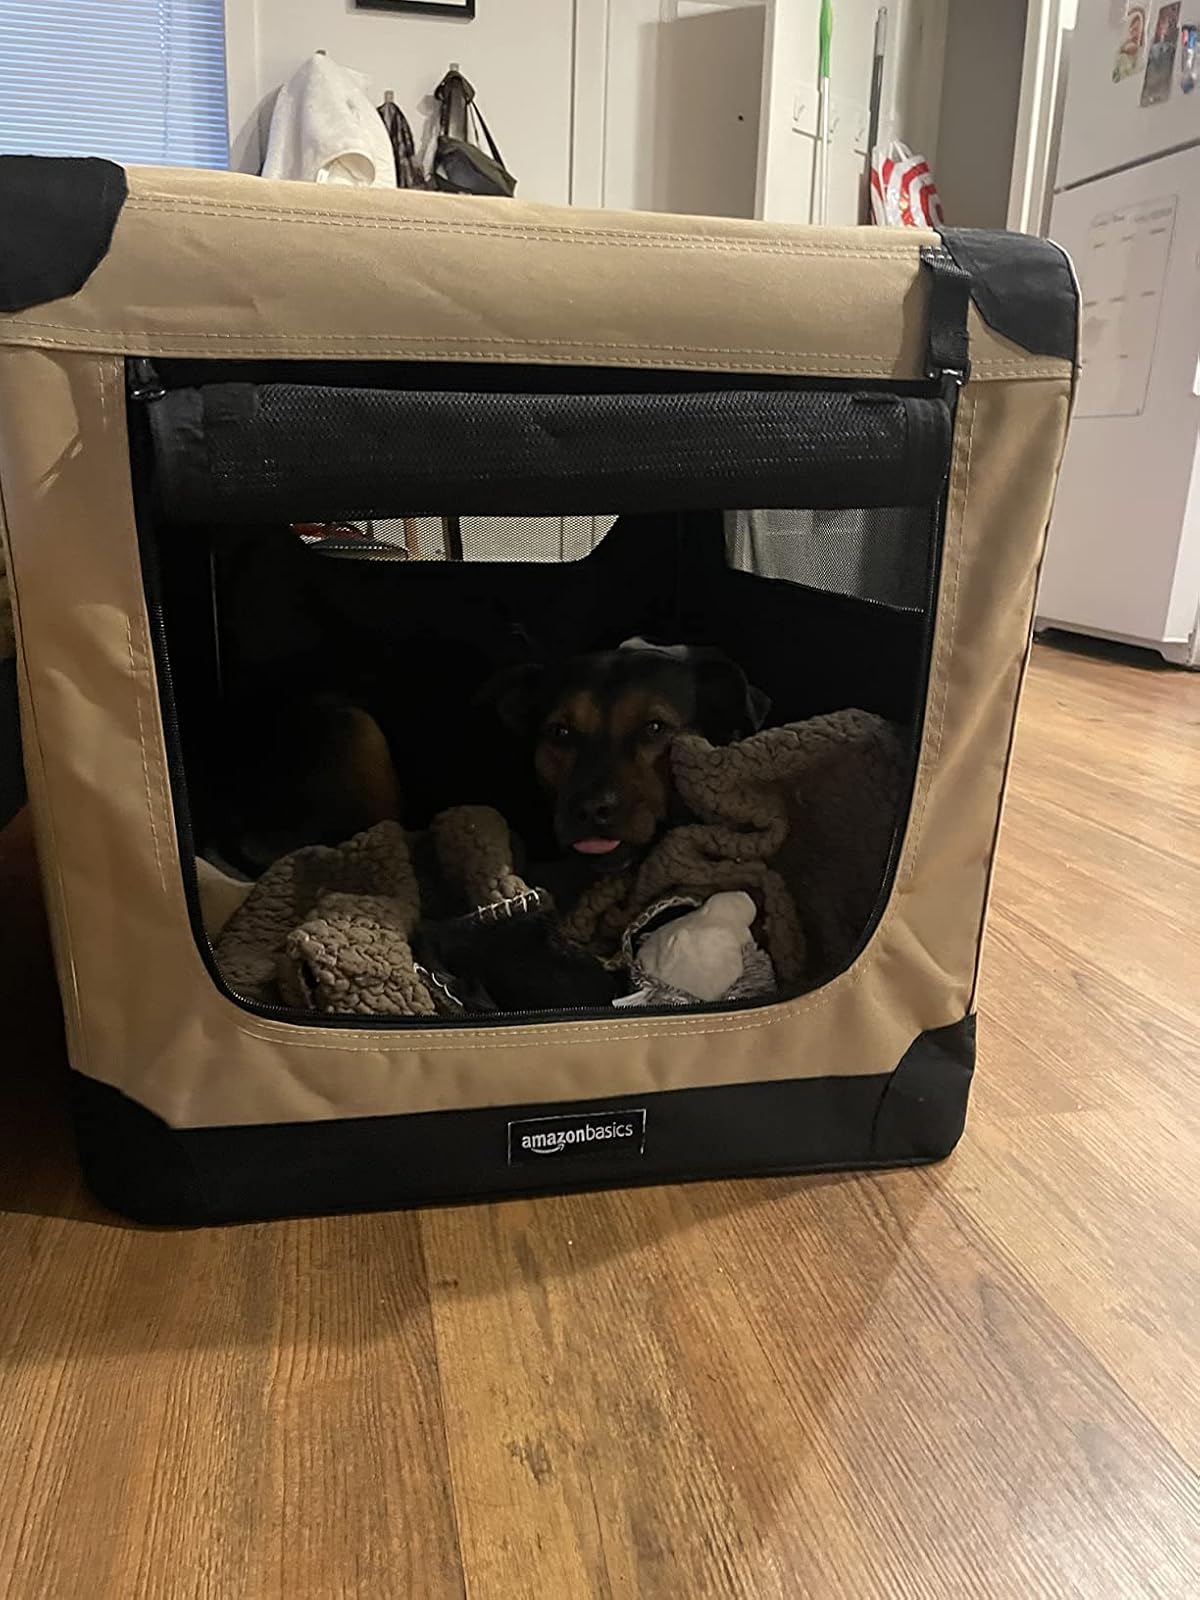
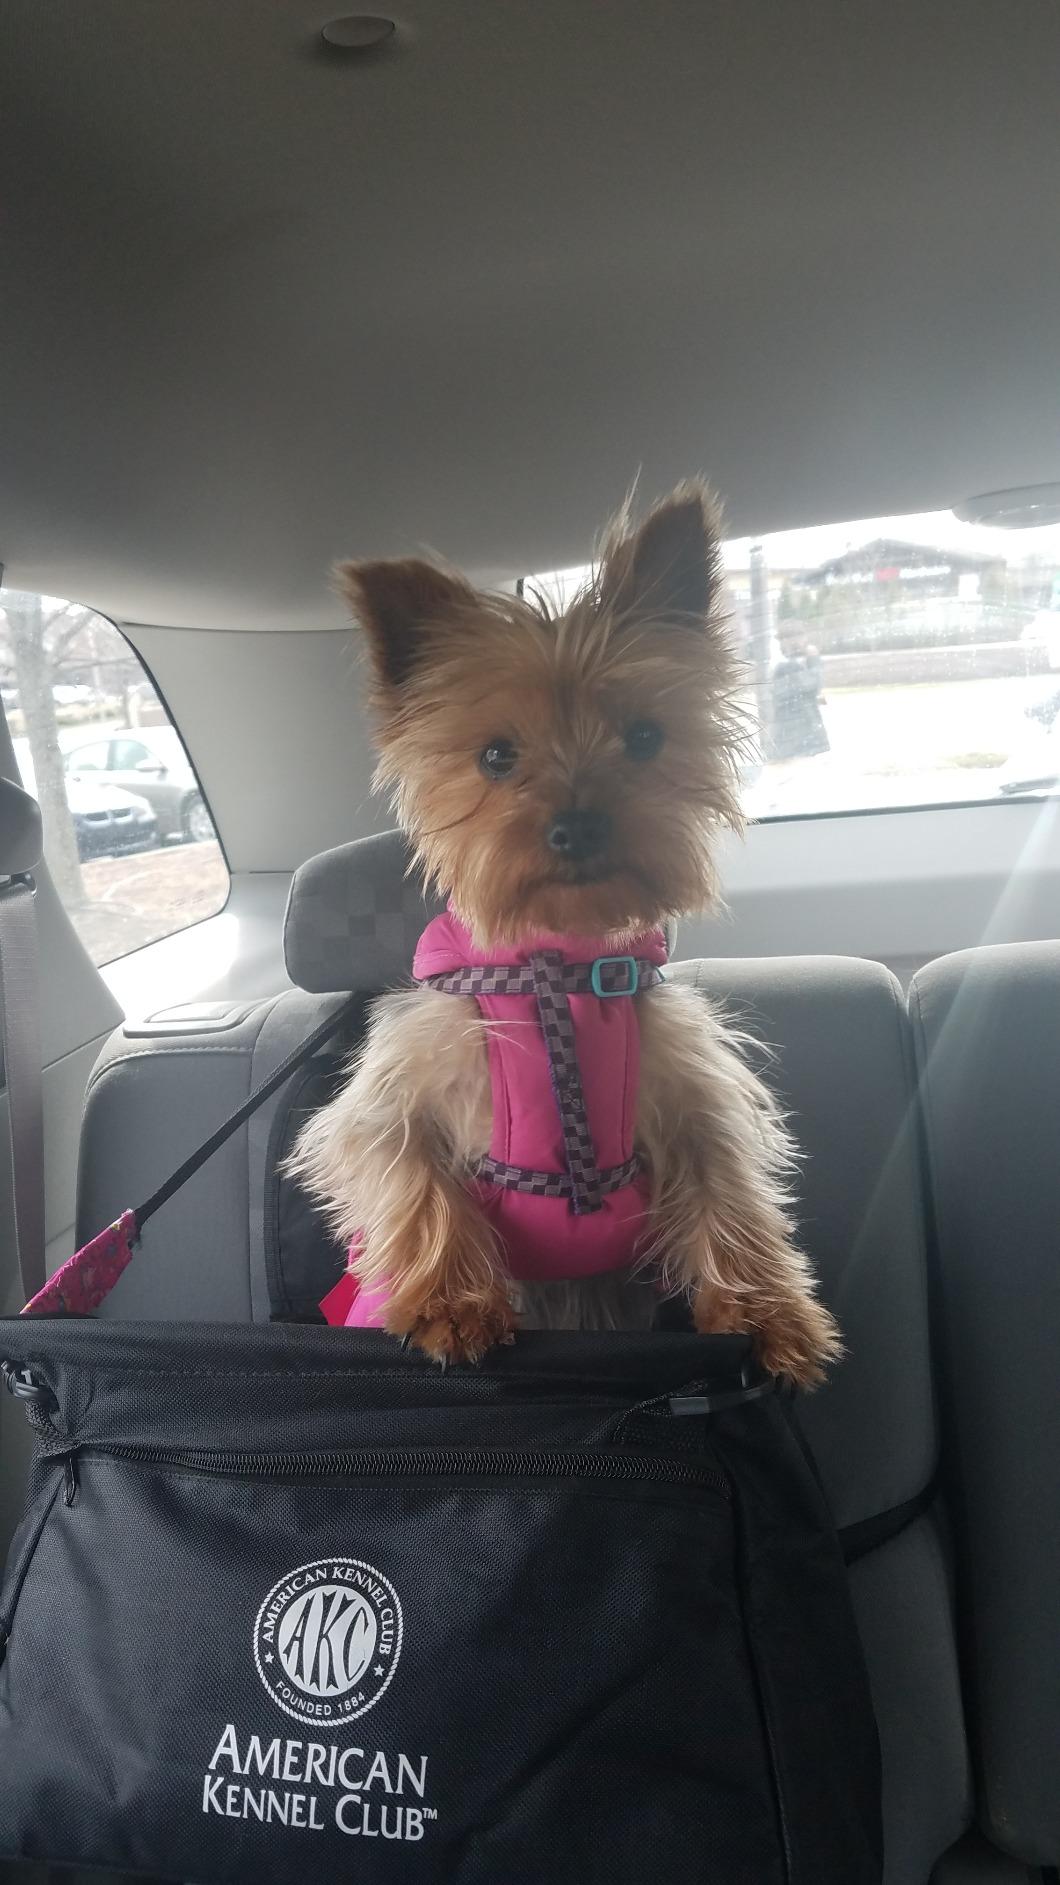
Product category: items_kennel
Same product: no